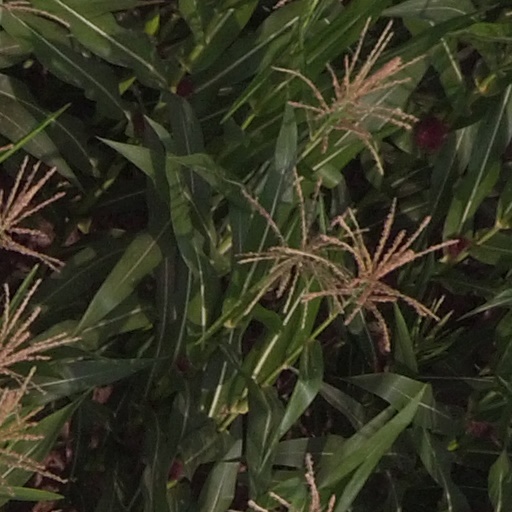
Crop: maize; corn